Celaque National Park

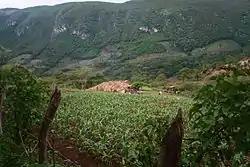
A family farm located in Celaque's borders

More recent studies on Celaque's Conservation efforts have shown less positive results. The change in the park's environment had slowed down after 1995. Though the park prohibits outside logging and agriculture, it does not restrict the communities that live inside the boundaries. The patchwork on the edges of the park had grown dramatically due to increase in community agriculture. Deeper inside the park more agriculture land is being used and much of that land is using unsustainable fertilizers. Inhabitants have also grown intensely. 8 communities in Celaque's upper third create a patchwork of villages. However, only 6% of the land is dedicated to small-scale farming and most of the damage is still being done through illegal logging and commercial agriculture. Due to the recent high demand of coffee beans, the slopes contain more coffee plantations than ever.